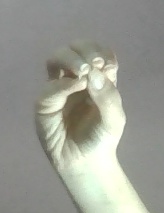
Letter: ha